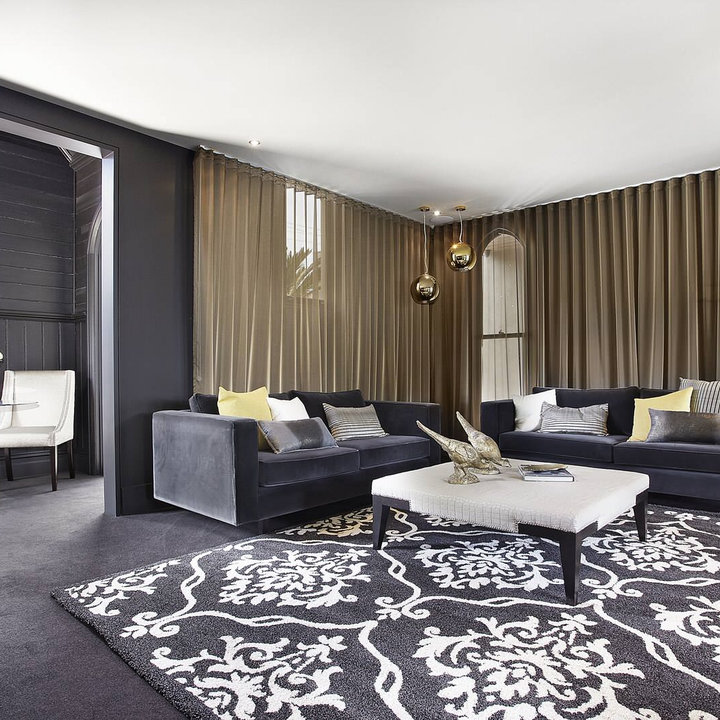
Style: Glamour